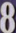
Number: 8